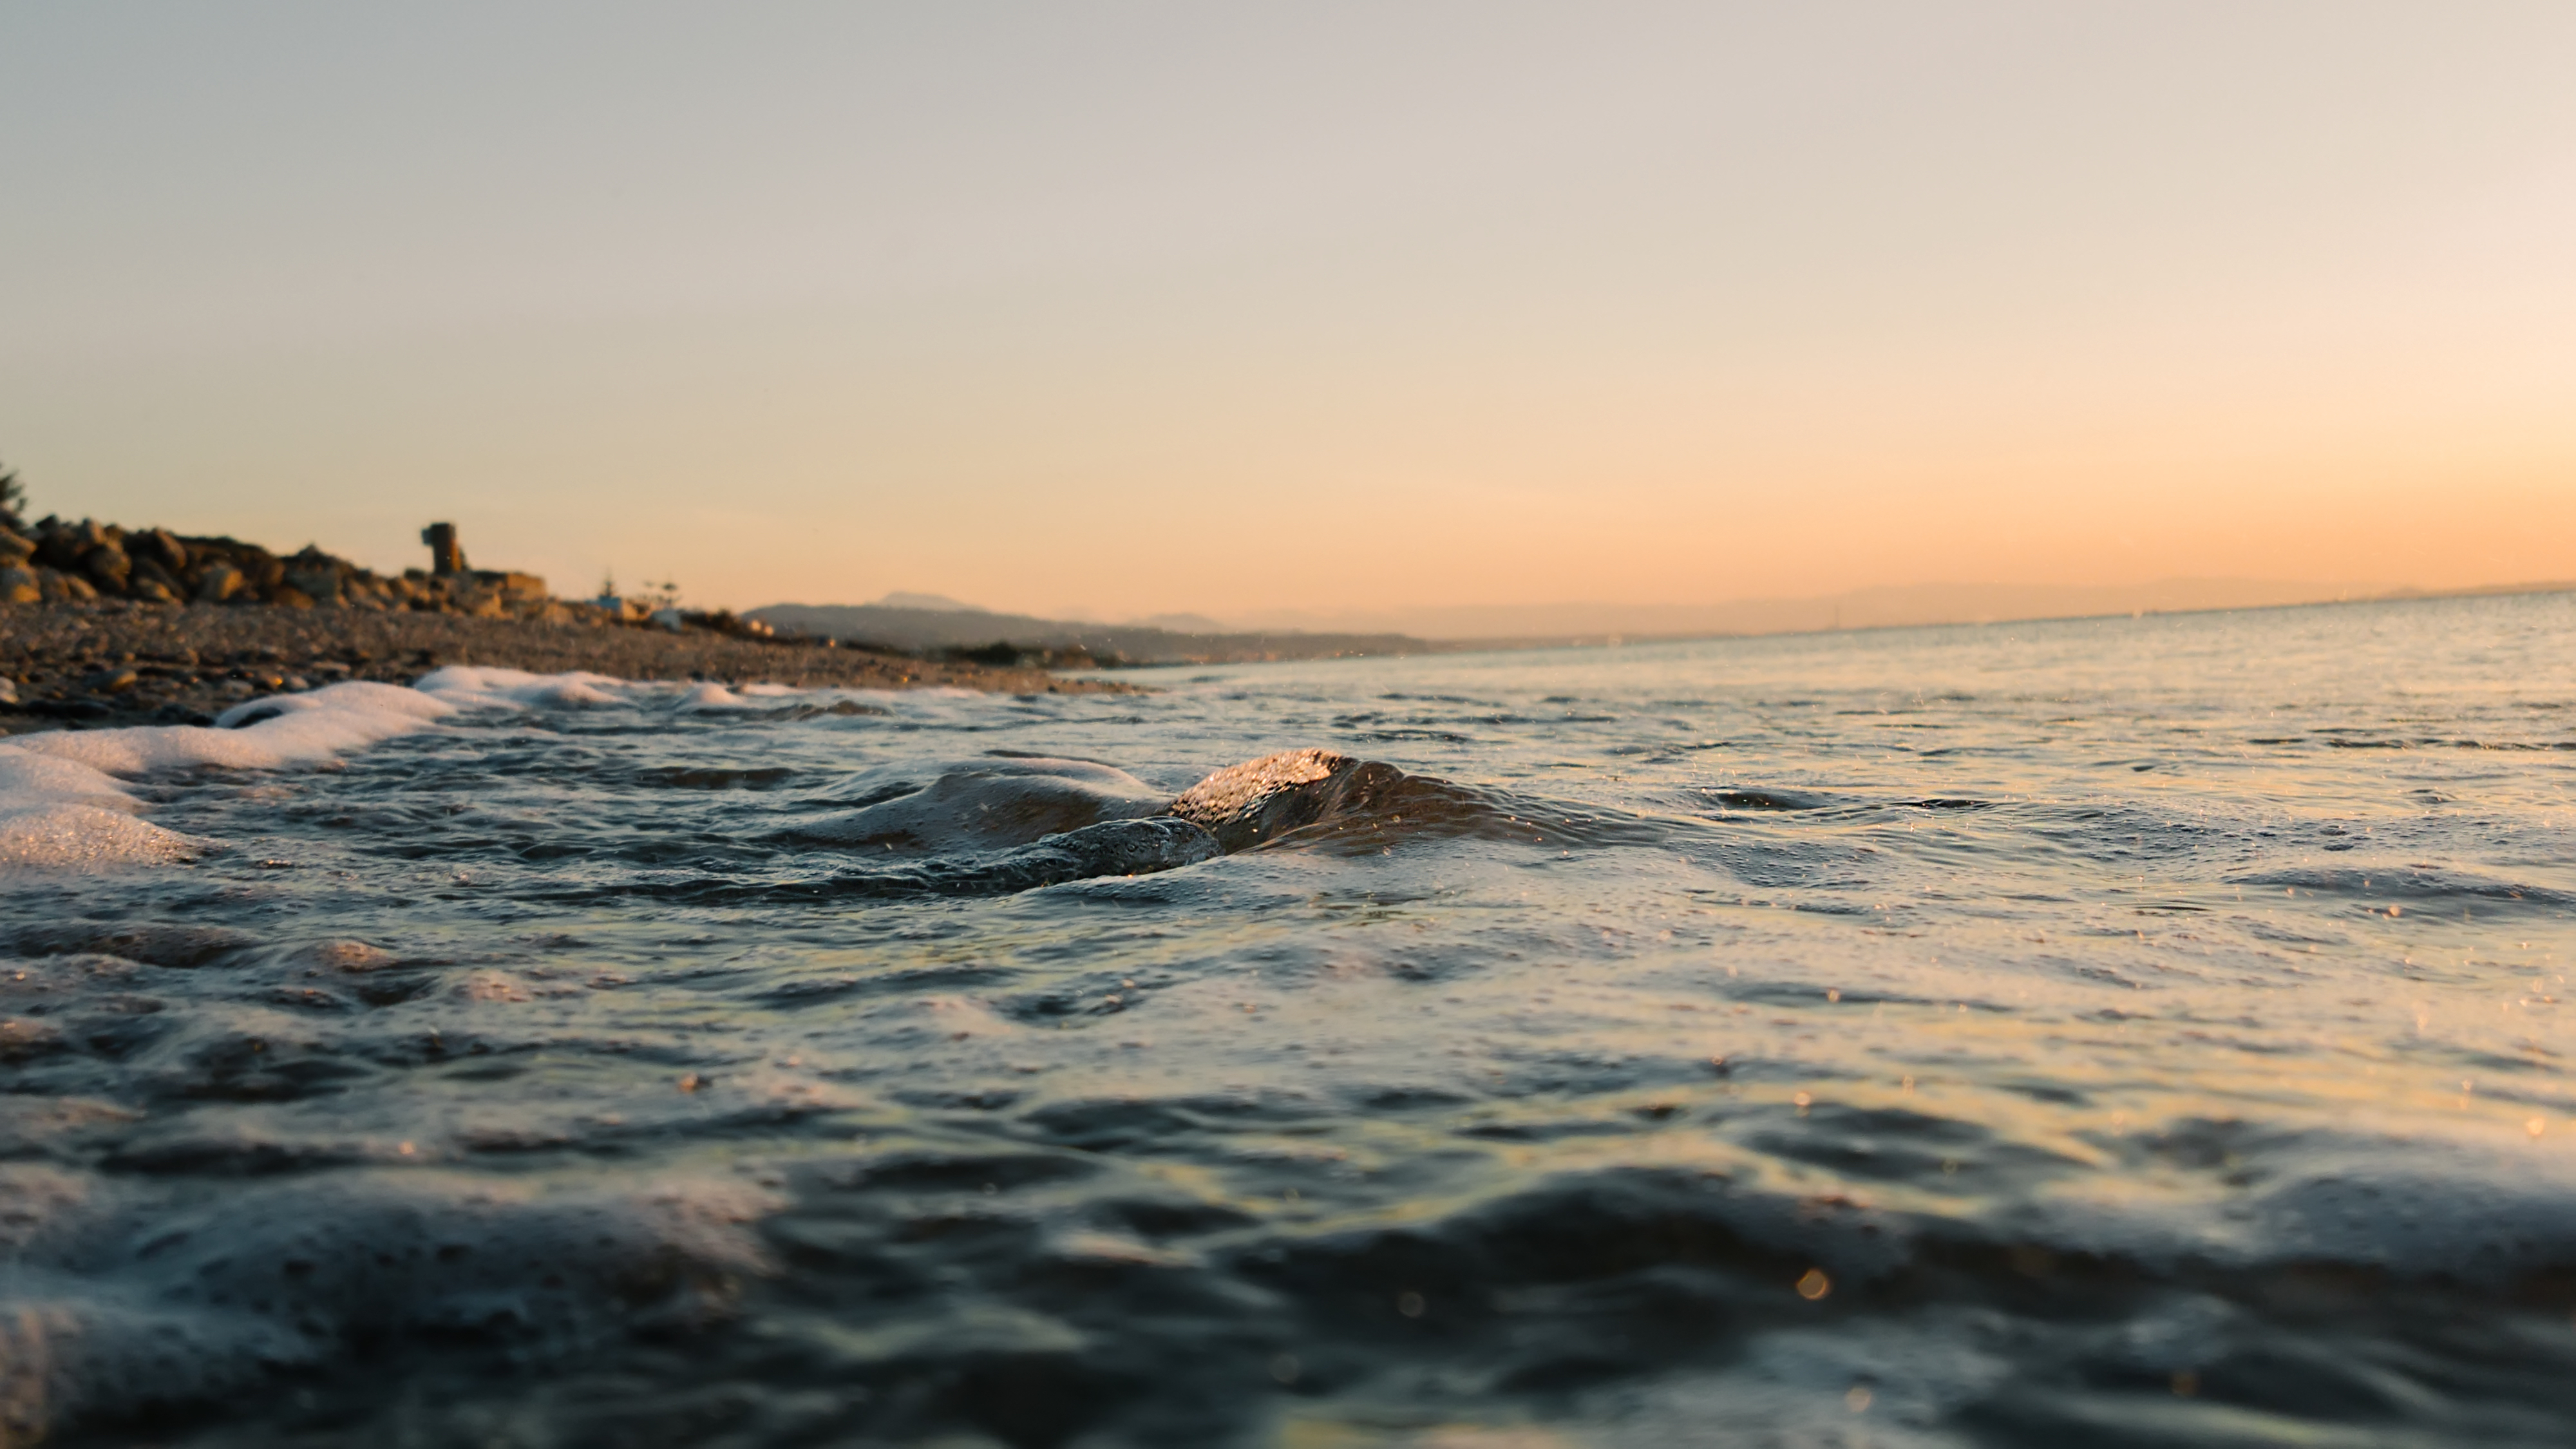
beach, sea, coast, sand, rock, ocean, horizon, sunrise, sunset, morning, shore, wave, dawn, dusk, evening, bay, body of water, cape, wind wave